Fatal Frame (video game)

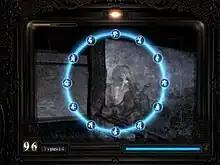
A battle with a hostile ghost, with the main character viewing it through the Camera Obscura. Miku's health, the camera ammunition, and ghost indicator are shown.

"Fatal Frame" is a survival horror video game set within an abandoned Japanese mansion, divided into a prologue tutorial and four chapters. The player controls Miku Hinasaki for the majority of the game, with the prologue featuring Miku's brother Mafuyu. Each part of the mansion includes a map of its layout, and each level is rendered in real-time instead of using pre-rendered backgrounds. During navigation, players guide the characters through multiple rooms, each with a semi-fixed camera perspective that changes depending on a character's position. Environments are invariably dark, with exploration being possible through the use of a flashlight. During exploration, various items can be found scattered through environments: these include documents and cassette recordings expanding on elements of the story, health items, and other objects. In some areas, the main character must also solve puzzles to progress. Progress is saved at savepoints through the mansion, and at the end of each chapter.